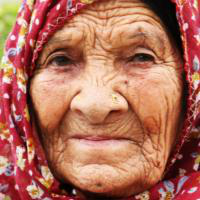
Age group: age 80 +